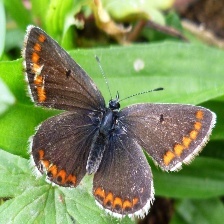
Species: BROWN ARGUS
Butterfly family (ImageNet category): lycaenid_butterfly